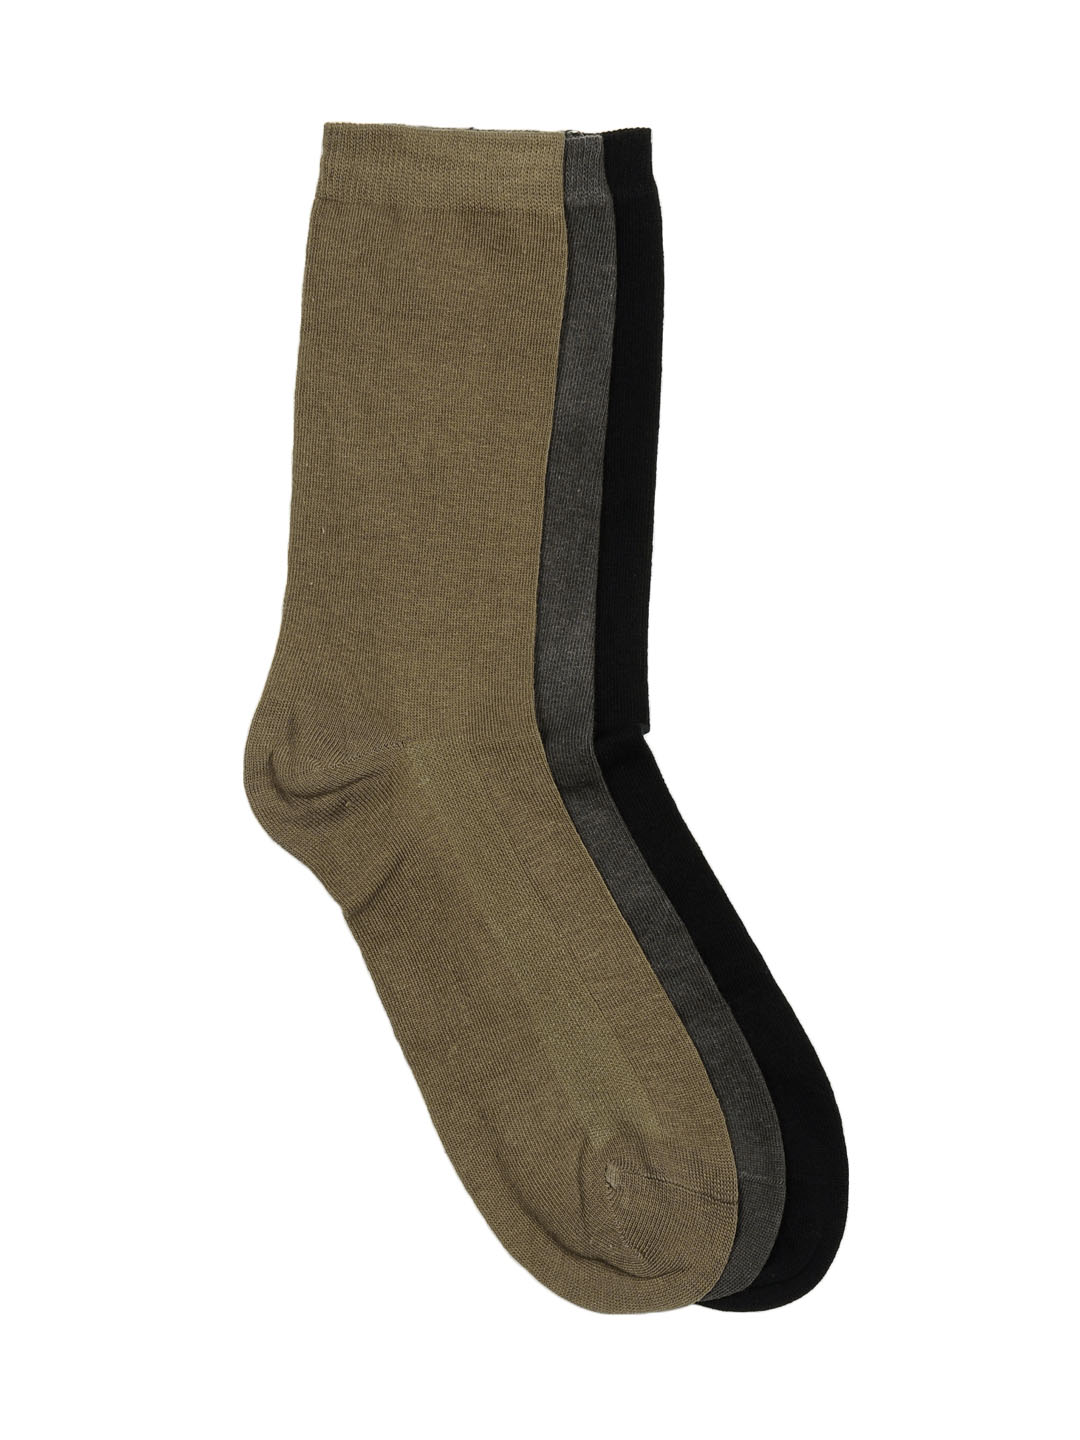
Arrow Men Pack of 3 Health Socks
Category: Accessories / Socks / Socks
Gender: Men
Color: Brown
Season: Summer 2016
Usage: Casual